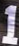
Number: 1